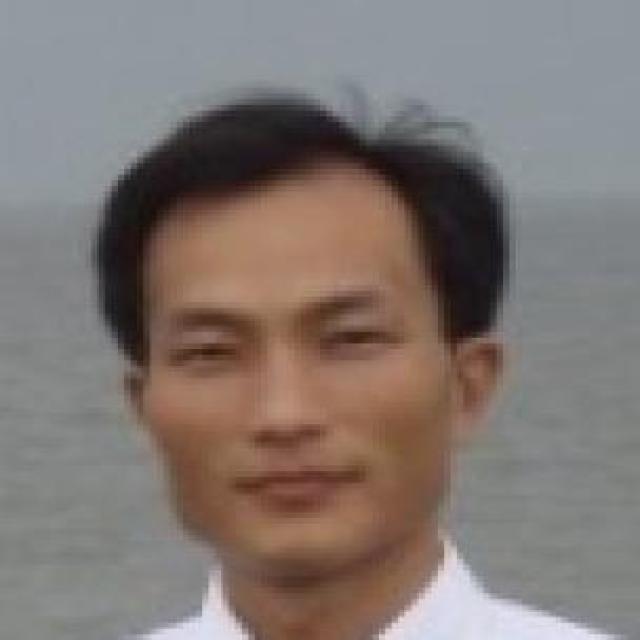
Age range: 21-44